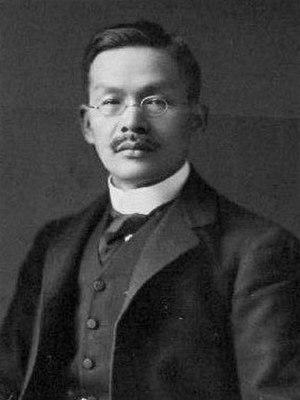
Yoshimichi Hara est un politicien japonais, président du Conseil privé durant la Seconde Guerre mondiale, du mois de juin 1940 jusqu'à sa mort en août 1944. Hara a toujours été réticent à utiliser la force militaire. En particulier, il a protesté contre le déclenchement de la Guerre du Pacifique au Gozen Kaigi. Bien que Hara est président du conseil privé, il a très peu de contrôle politique, puisque la quasi-totalité du pouvoir politique est concentrée dans les cabinets de guerre.